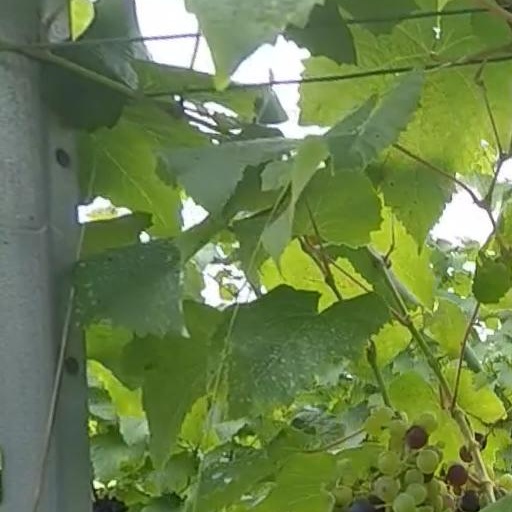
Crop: grape